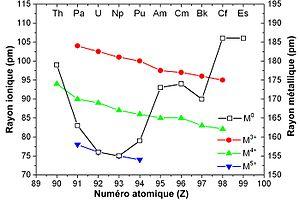
Rayons métallique et ionique des actinides
Le plutonium est l'élément chimique de symbole Pu et de numéro atomique 94. C'est un métal radioactif transuranien de la famille des actinides. Il se présente sous la forme d'un solide cristallisé dont les surfaces fraîches sont gris argenté mais se couvrent en quelques minutes, en présence d'humidité, d'une couche terne de couleur grise, tirant parfois sur le vert olive, constituée d'oxydes et d'hydrures ; l'accroissement de volume qui en résulte peut atteindre 70 % d'un bloc de plutonium pur, et la substance ainsi formée tend à se désagréger en une poudre pyrophorique.
Les actinides sont une famille du tableau périodique comprenant les 15 éléments chimiques allant de l'actinium au lawrencium. Ces métaux lourds tirent leur nom de l'actinium, premier de la famille, en raison de leurs propriétés chimiques apparentées. On les désigne parfois sous le symbole chimique collectif An, qui représente alors n'importe quel actinide. Ce sont tous des éléments du bloc f, hormis le lawrencium, qui appartient au bloc d. Contrairement aux lanthanides, qui appartiennent également au bloc f, les actinides présentent un nombre de valences sensiblement plus variable. Ils ont tous un rayon atomique et un rayon ionique élevés, et leurs propriétés physiques sont particulièrement diversifiées. Ainsi, alors que les actinides de numéro atomique élevé se comportent chimiquement comme des lanthanides, ceux du début de la famille, allant du thorium au neptunium, ont une chimie évoquant par certains aspects celle des métaux de transition.